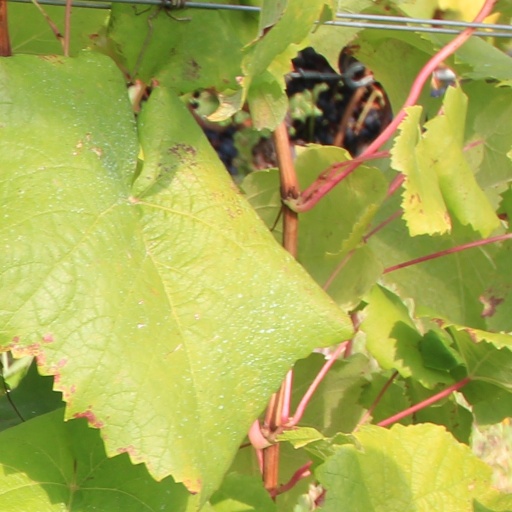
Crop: grape